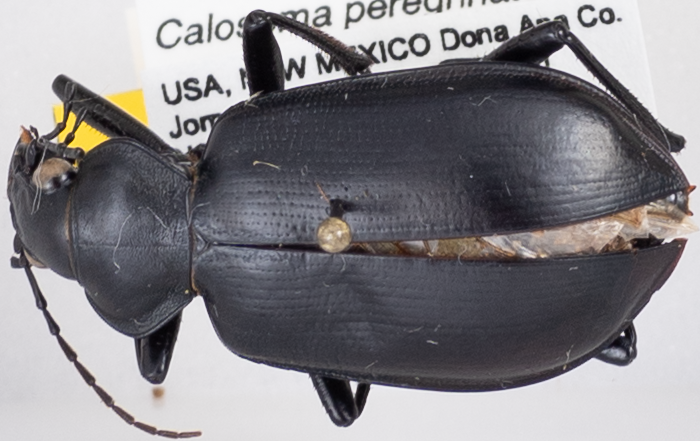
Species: Calosoma peregrinator
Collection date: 2021-08-17
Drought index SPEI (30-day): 0.06
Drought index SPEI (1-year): -0.77
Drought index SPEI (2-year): -0.024